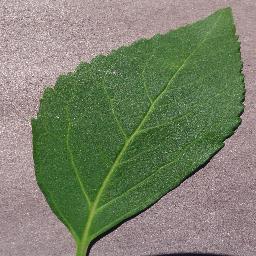
Label: Cherry___healthy